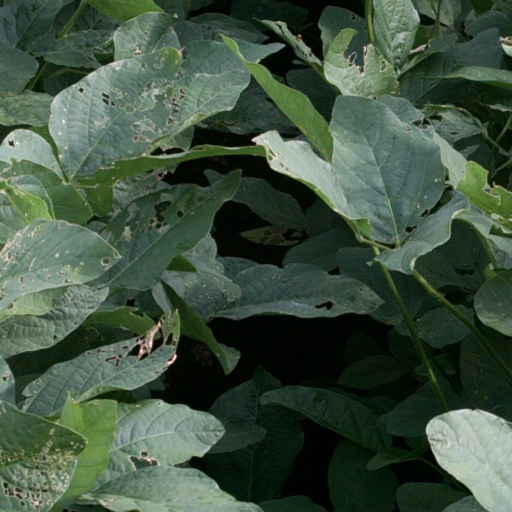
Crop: soybean